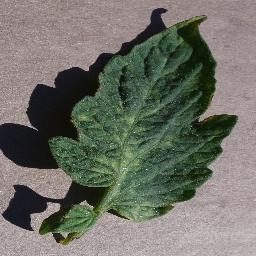
Label: Tomato___Leaf_Mold